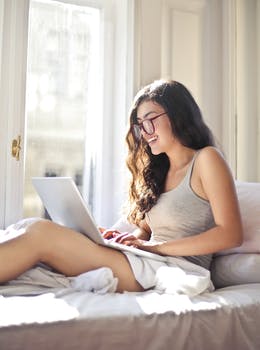
Label: No Watermark